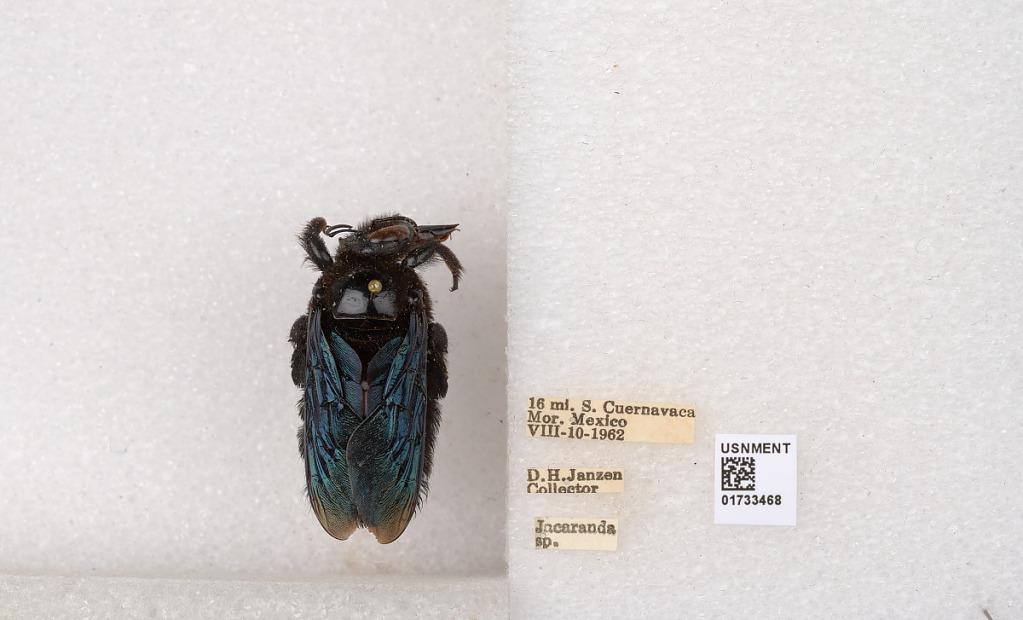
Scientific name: Xylocopa (Megaxylocopa) fimbriata Fabricius
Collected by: D. Janzen
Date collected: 1962-8-10
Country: Mexico
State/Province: Morelos
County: Cuernavaca
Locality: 16 mi. S. Cuernavaca